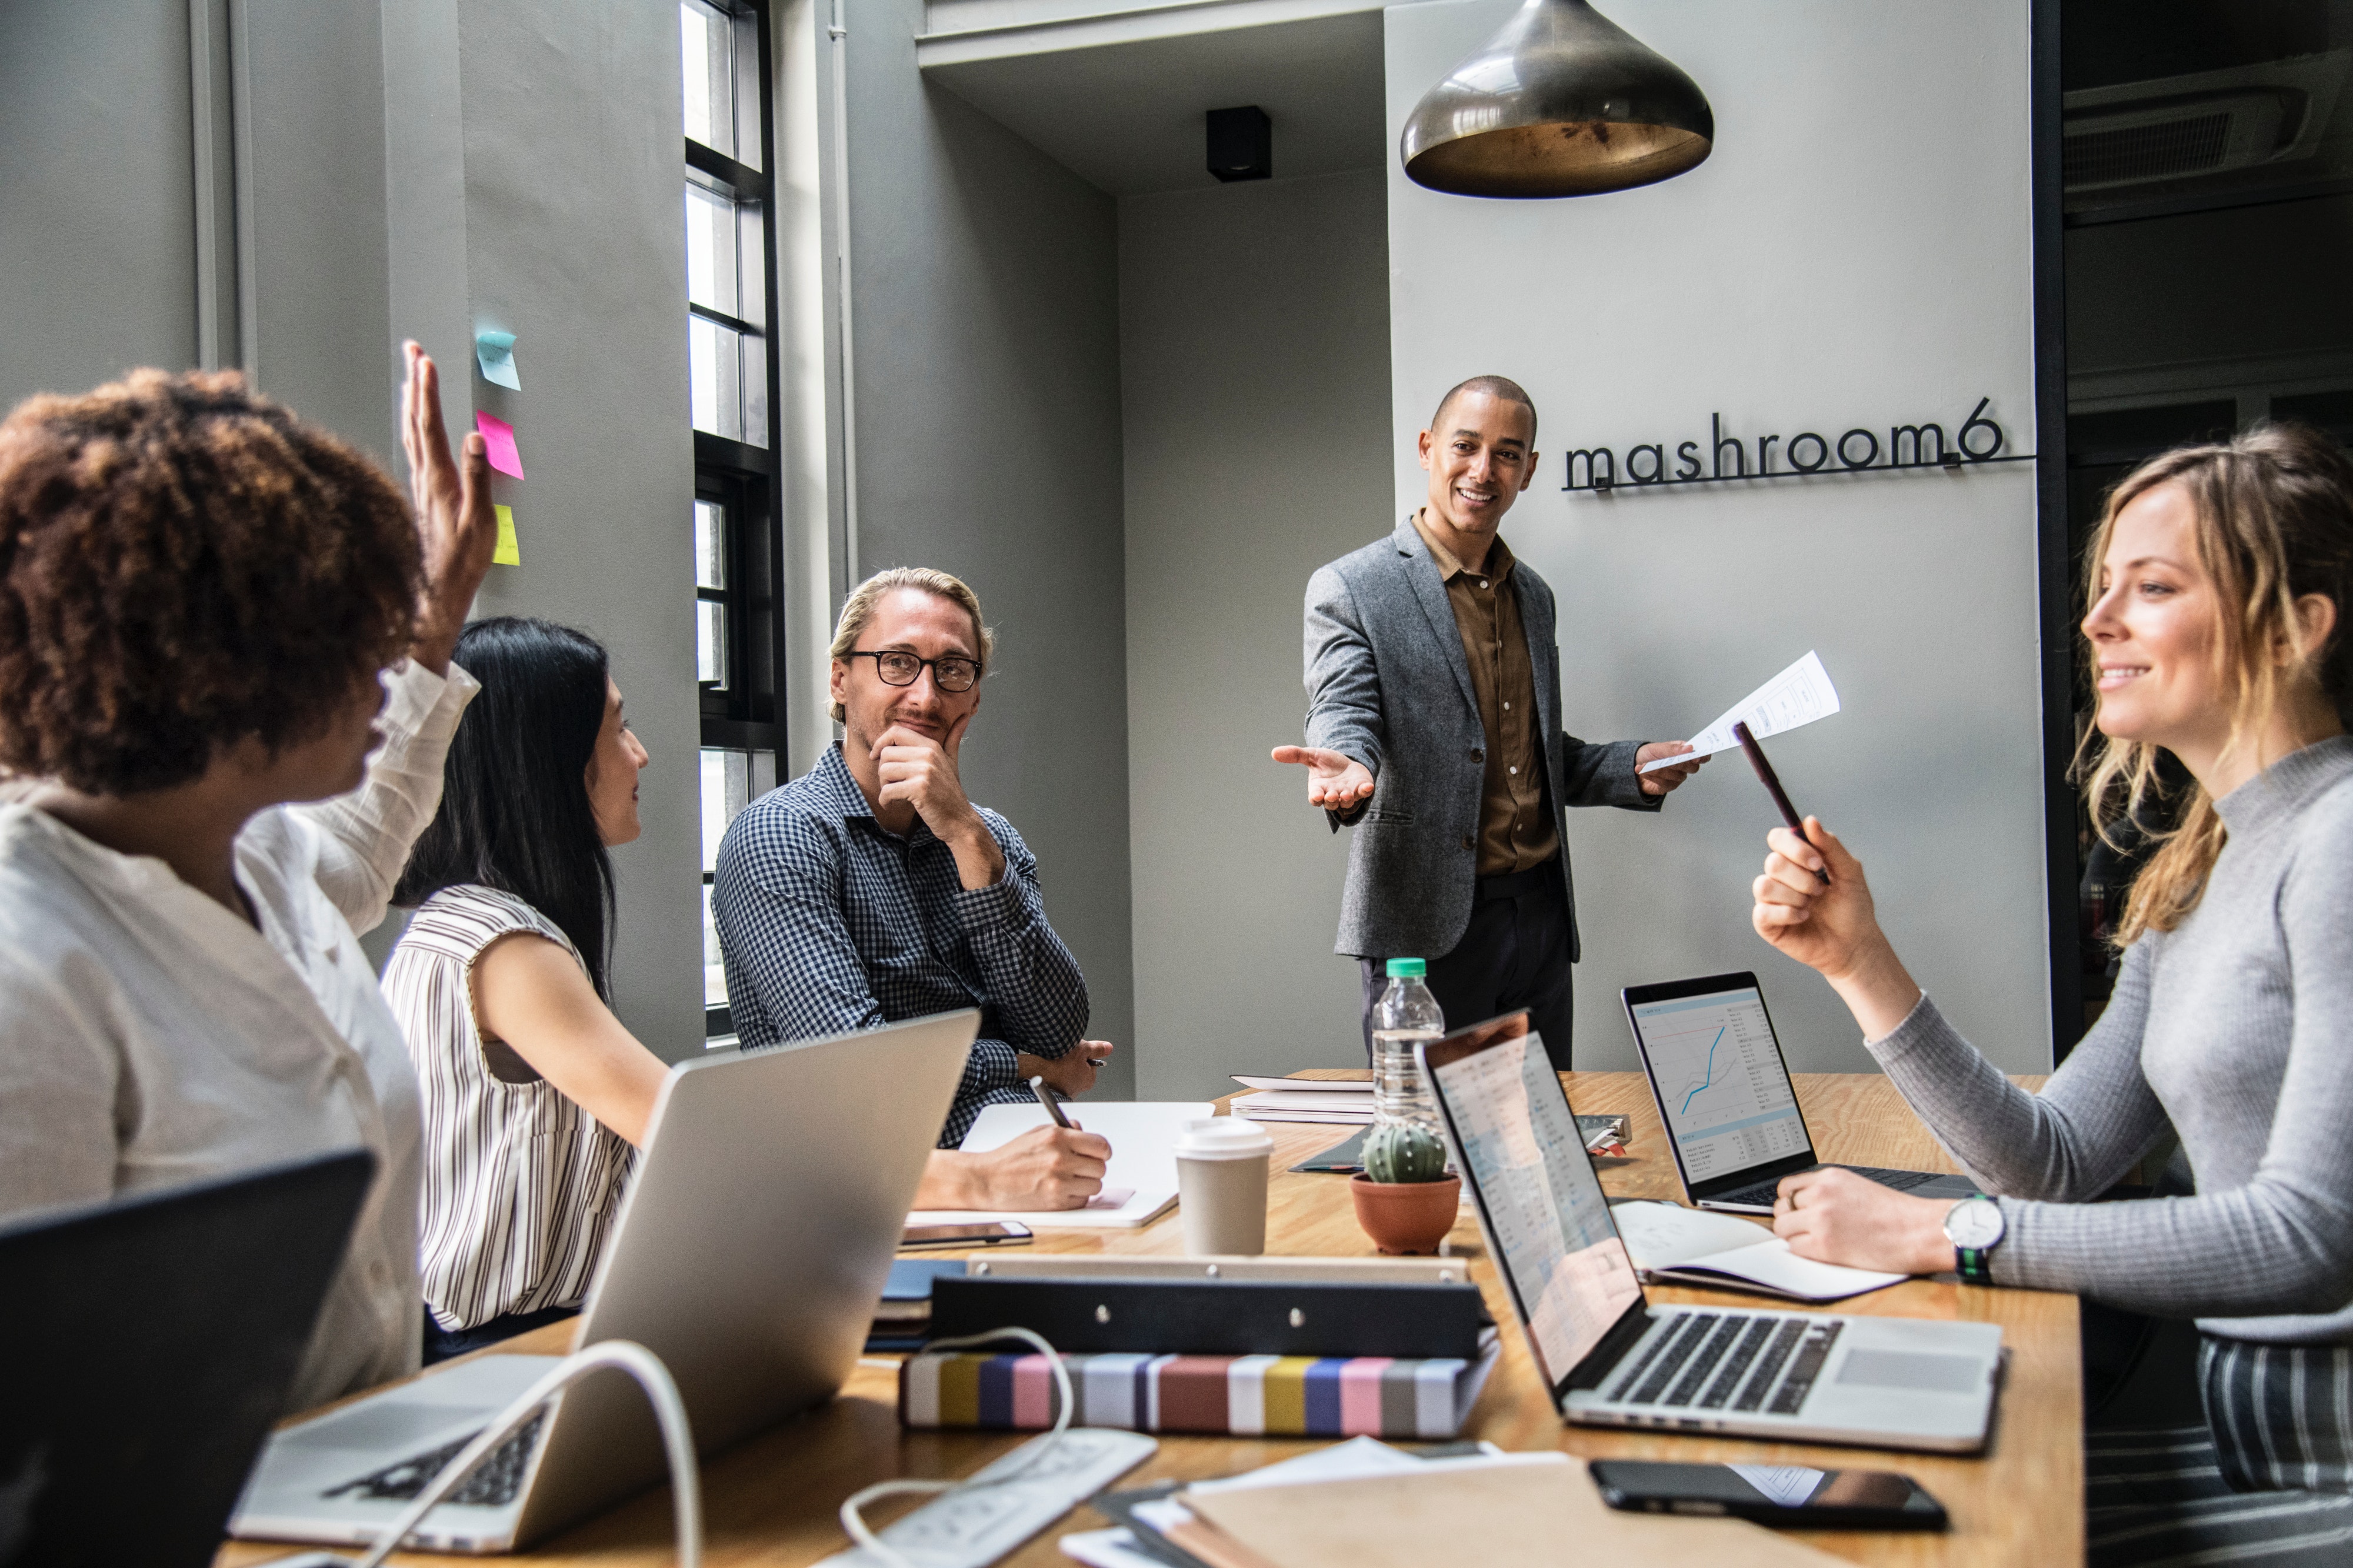
communication, electronic device, collaboration, technology, business, conversation